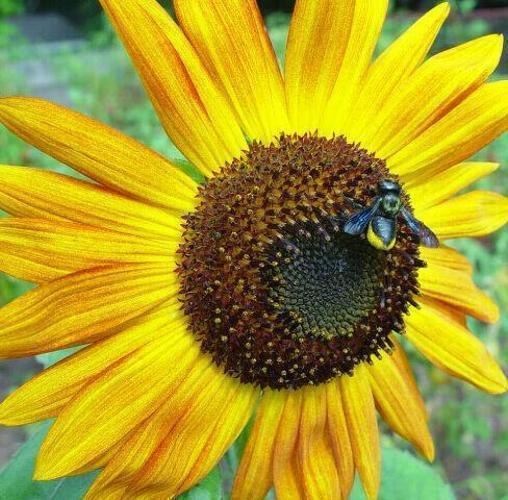
Label: sunflower